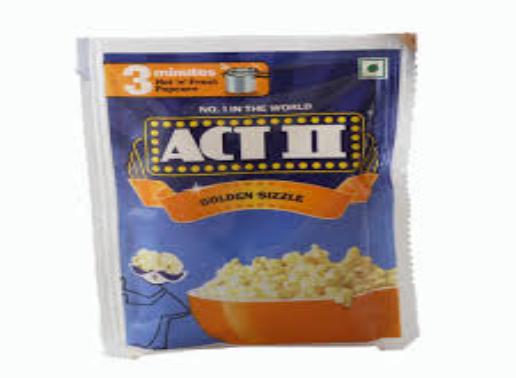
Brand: Act II
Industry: Food